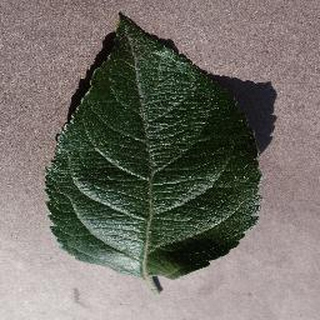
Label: healthy_apple